Kylian Mbappé

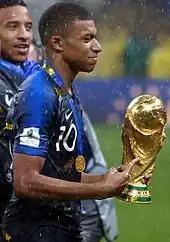
Mbappé holding the World Cup trophy after France won the 2018 World Cup final

On 17 May 2018, Mbappé was called up to the France squad for the 2018 World Cup in Russia. On 21 June 2018, he scored his first World Cup goal in "Les Bleus"' 1–0 group stage win over Peru. This made him the youngest French goal scorer in World Cup history, aged 19. On 30 June 2018, he was named man of the match in a 4–3 win over Argentina in the round of 16, having won a penalty for his team and scored two goals. Mbappé was the second teenager to score two goals in a World Cup match after Pelé in 1958. In a post-match press conference, he stated: "It's flattering to be the second one after Pelé but let's put things into context – Pelé is in another category." On 15 July, Mbappé scored with a 25-yard strike against Croatia in the 2018 World Cup final, with France gaining a 4–2 win. He became the second teenager, after Pelé, to score in a World Cup final: moreover, having scored four goals in the tournament, he received the FIFA World Cup Best Young Player Award. Pelé congratulated him on social media, saying quote, "welcome to the club".